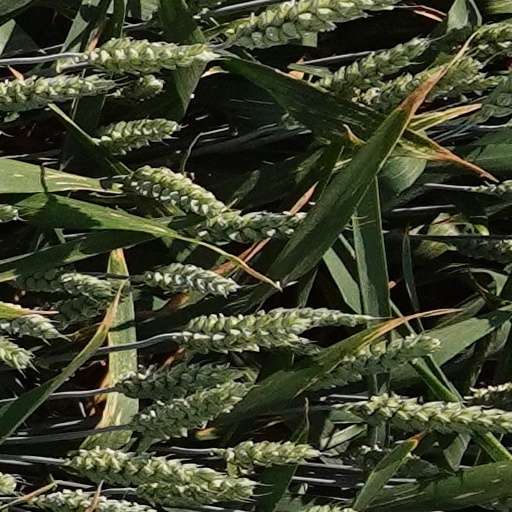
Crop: wheat